Prenatal cocaine exposure

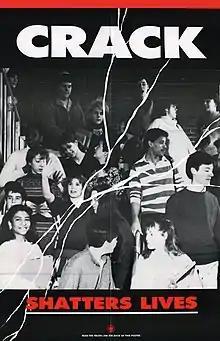
The US government published posters like this one in the 1980s and 1990s to warn people away from crack.

During the 1980s and 1990s, a surge occurred in the use of crack cocaine in US cities: the crack epidemic. During this time, fears arose throughout the country that PCE would create a generation of youth with severe behavioral and cognitive problems. Early studies in the mid-1980s reported that cocaine use in pregnancy caused children to have severe problems, including cognitive, developmental, and emotional disruption. These early studies had methodological problems, including small sample size, confounding factors such as poor nutrition, and use of other drugs by the mothers. The results of the studies, though, sparked widespread media discussion in the context of the new War on Drugs. For example, a 1985 study that showed harmful effects of cocaine use during pregnancy created a huge media buzz. The term "crack baby" resulted from the publicity surrounding crack and PCE.